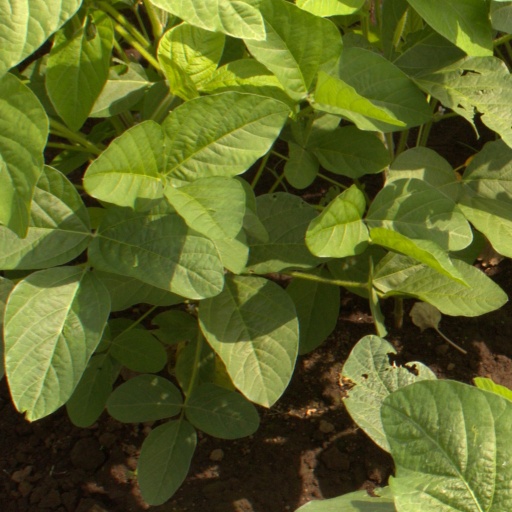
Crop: soybean